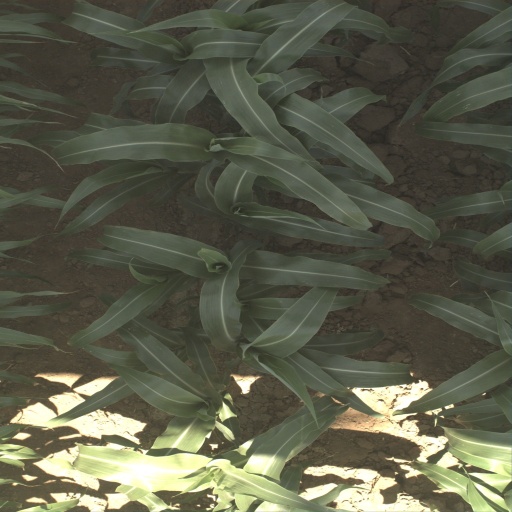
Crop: sorghum